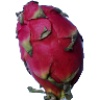
Label: Pitahaya Red 1